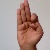
The image shows a hand gesture representing the letter 'F' in Indian Sign Language.